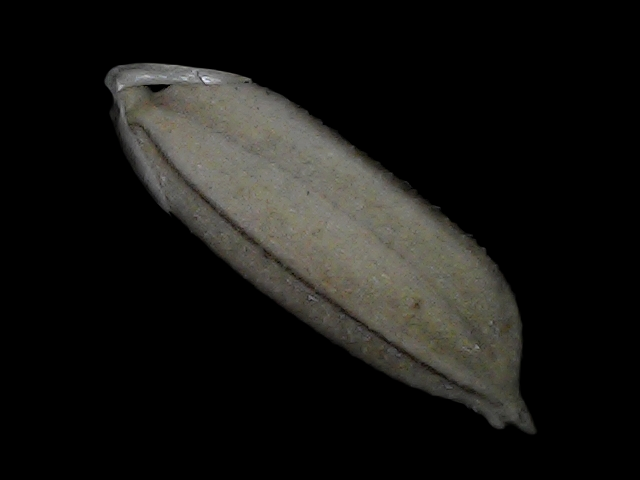
Rice variety: Bd72